Law Against the Formation of Parties

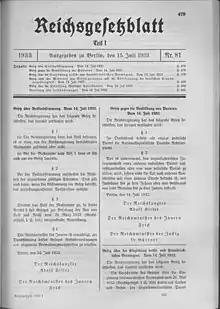
Promulgation of the Law Against the Formation of Parties in the of 15 July 1933

The law formalized what had already been accomplished through the campaign of Nazi terror and the complete capitulation of the opposition: it legalized a one-party state in Germany that would last for twelve years. At the subsequent "Reichstag" election of 12 November 1933, all 661 seats were won by the Nazi Party. The "Reichstag", once the scene of democratic debate and deliberation, was reduced to a forum where Hitler would deliver speeches and other political pronouncements to a docile audience, and where the occasional piece of legislation was adopted by acclamation.